Hugh McGinnis

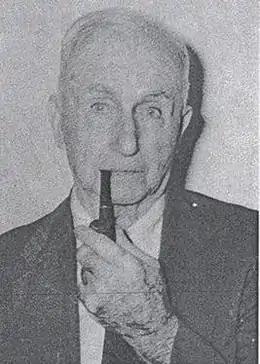
Hugh McGinnis

Hugh Thomas McGinnis (April 11, 1870 in Castlewellan, Ireland – March 22, 1965 in Iron Mountain, Michigan) was the last survivor of the 7th Cavalry at Wounded Knee. He emigrated from Ireland to America in 1887, he lived in New York and St Louis, Missouri with his sister prior to enlisting in the U.S. Army in 1890. He was a twenty-year-old private in Co. K, 1st Battalion, 7th Cavalry during the Wounded Knee Massacre, where he was wounded twice.